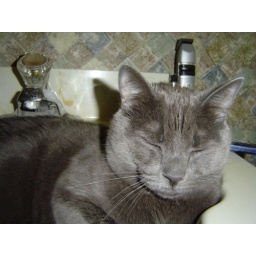
Macy sleeping in the bathroom sink